Governorate of Terra Australis

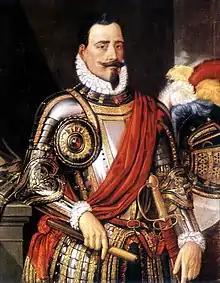
Pedro de Valdivia held the domains of Chile and Terra Australis, which he sought to merge.

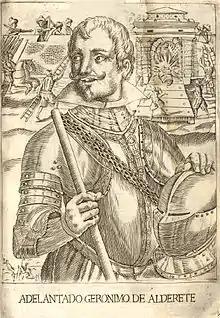
Jerónimo de Alderete was an advance officer of the part of Terra Australis near the Strait of Magellan before being appointed governor of Chile, a position he never held due to his death in Panama.

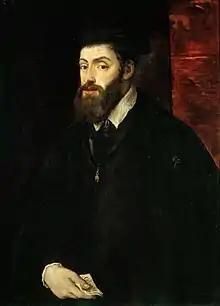
King Charles I of Spain authorized the creation of the Governorate of Terra Australis by means of a royal decree, and ratified its existence by means of other subsequent decrees.

Jerónimo de Alderete achieved his mission at the Court by obtaining the territories south of the strait for himself, requesting the territories immediately south of the Strait of Magellan while Valdivia's death was not yet known. Alderete's request covered "from the said Strait of Magellan along the coast of the southern sea up to three hundred leagues, with all that the said strait lasts", it is estimated that Valdivia authorized Alderete to make this request.